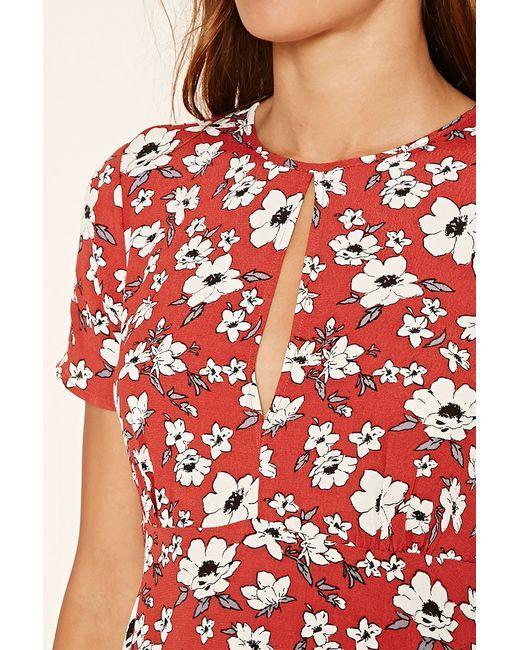
Rote Bluse mit weißen Blumen und Brustausschnitt